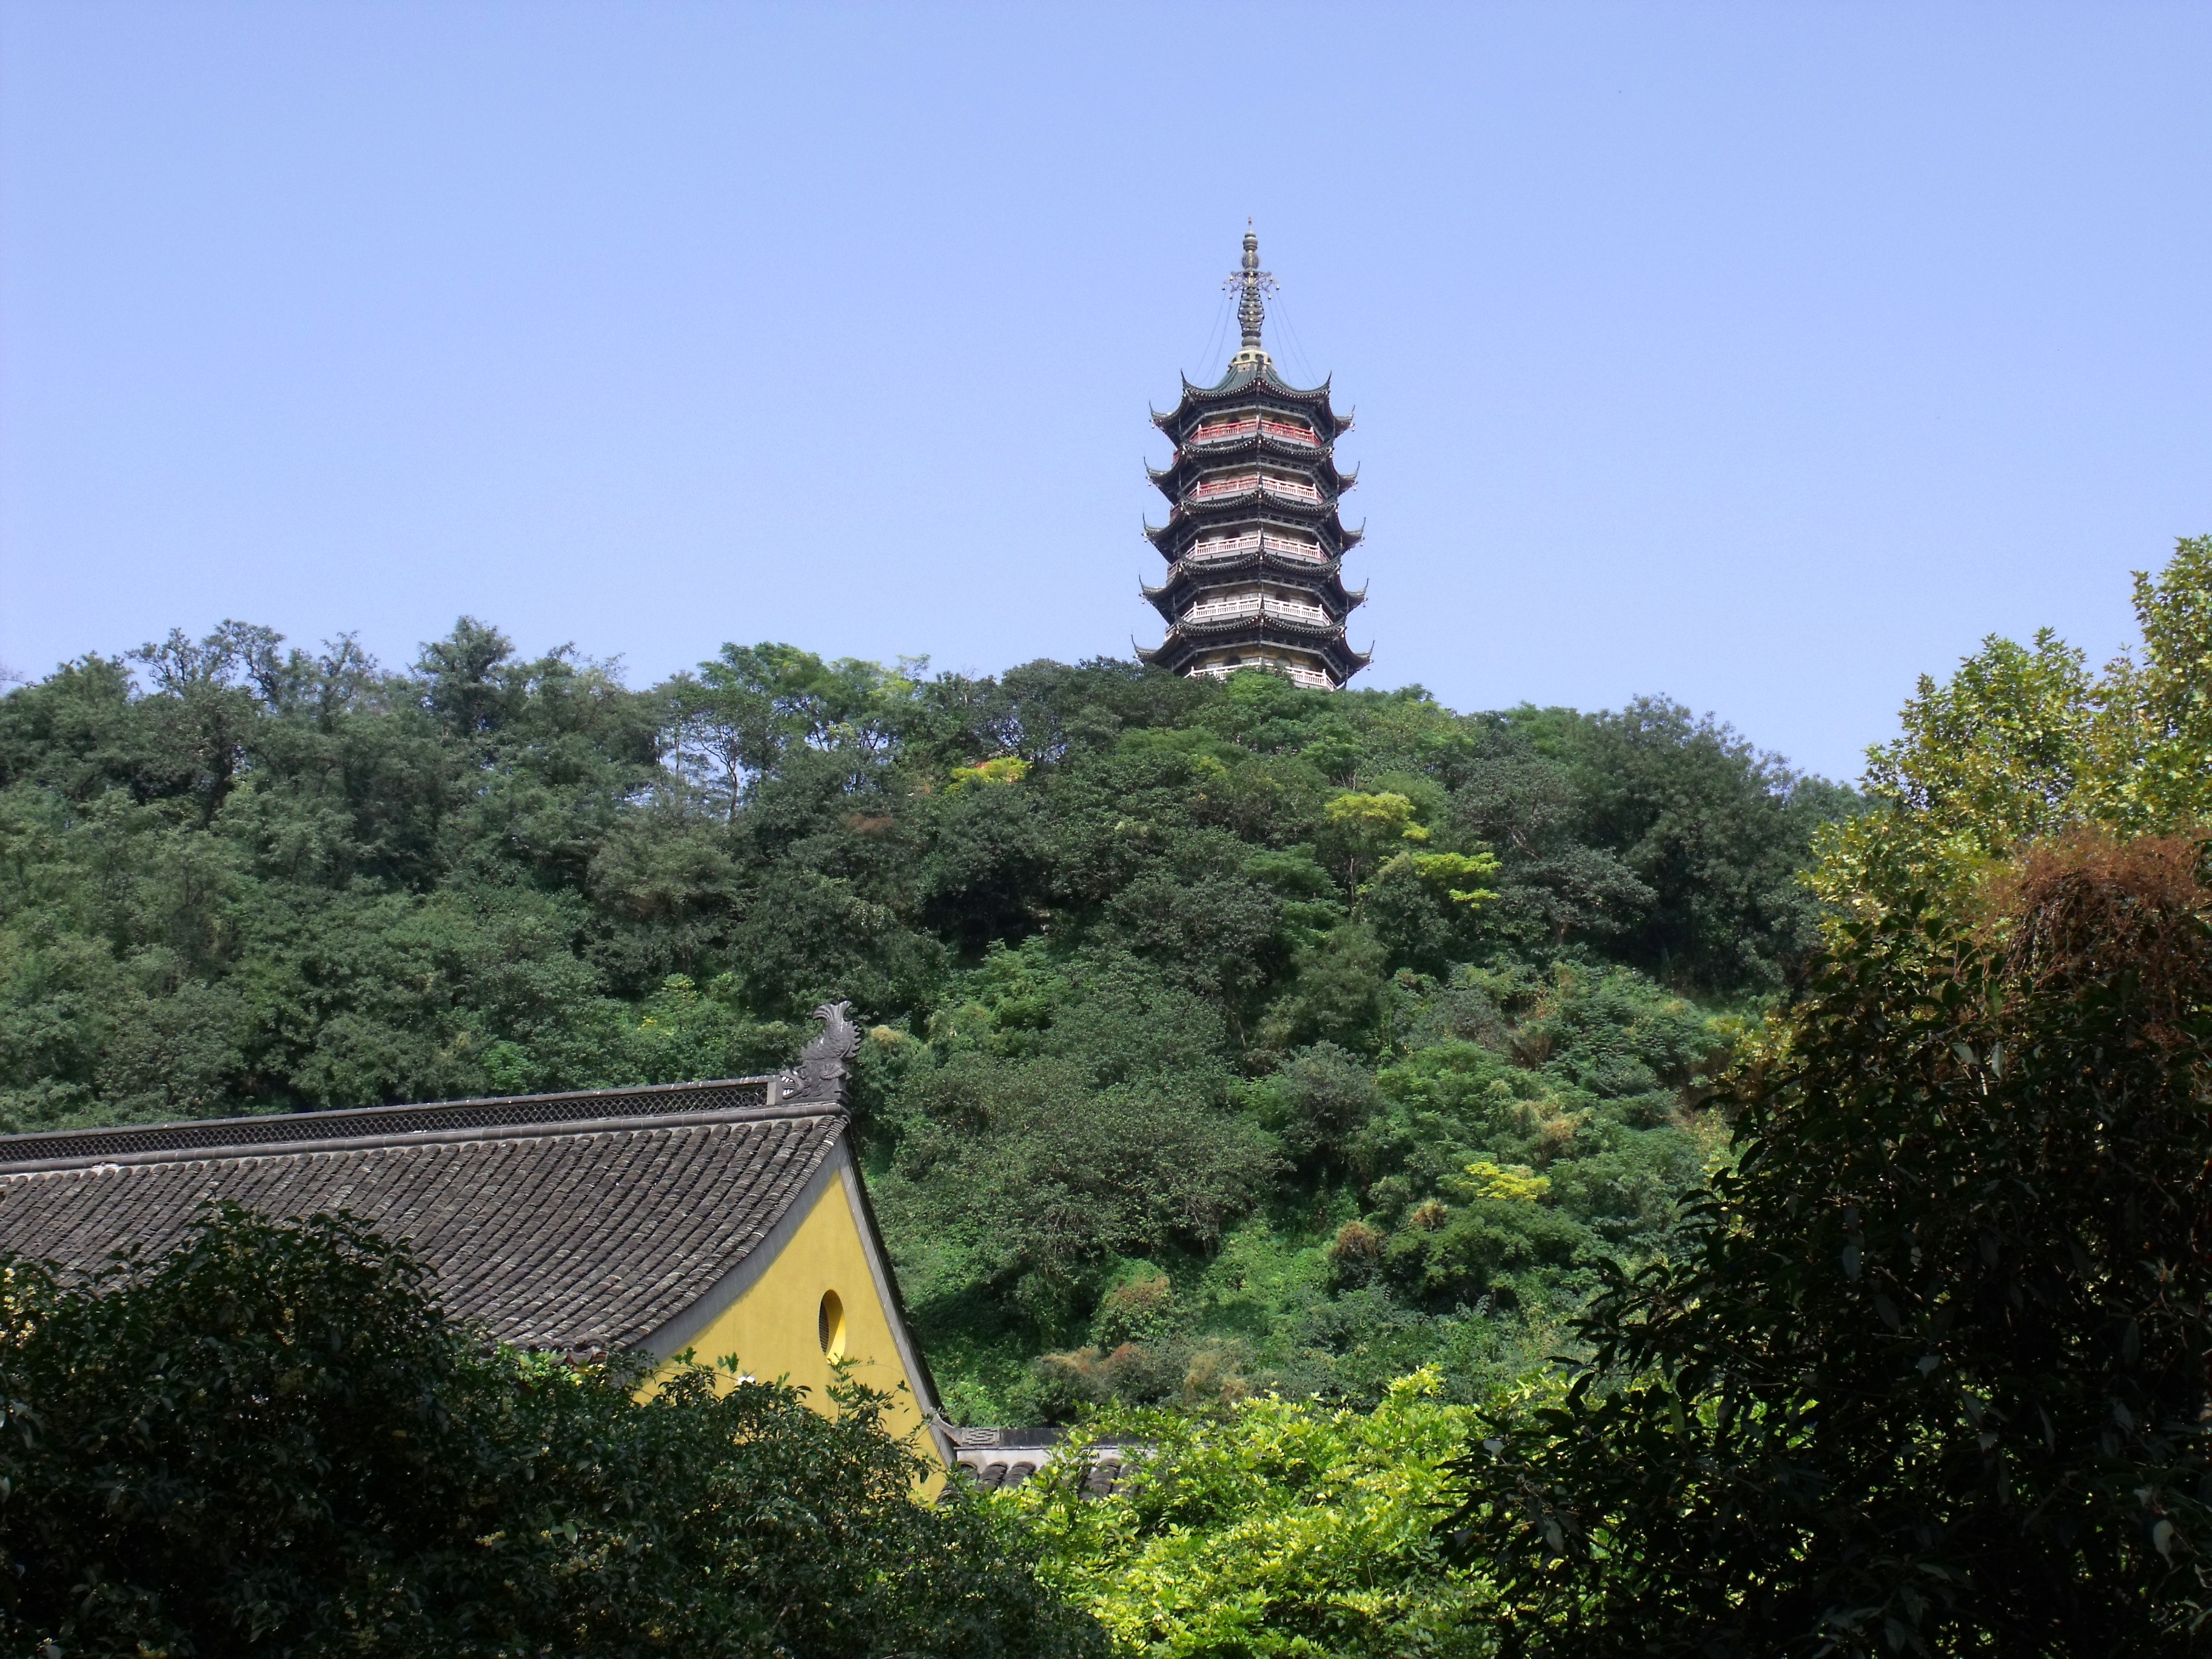
landscape, architecture, structure, sky, view, building, old, tourist, travel, construction, tower, buddhism, religion, asia, ancient, landmark, historic, tourism, place of worship, religious, temple, culture, history, famous, historical, traditional, pagoda, east, historic site